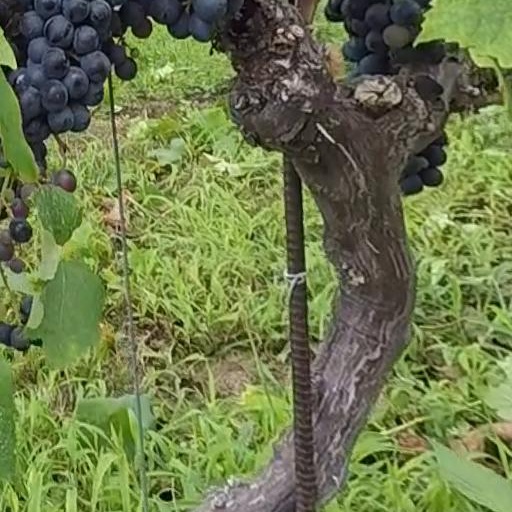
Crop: grape